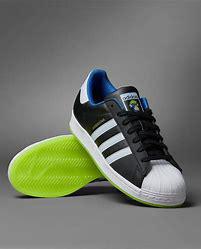
Brand: Adidas
Model: Superstar